History of Worcester

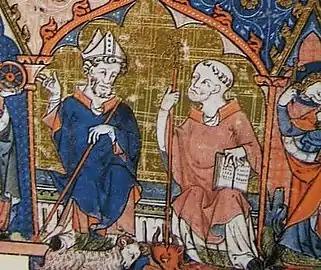
Oswald and Eadnoth, from a late 13th to early 14th century psalter

Worcester in the years before the first millennium was a centre of monastic learning and church power. Oswald of Worcester was an important reformer, appointed Bishop in 961, jointly with York. The last Anglo-Saxon Bishop of Worcester, Wulfstan, or St Wulstan, was also an important reformer, and stayed in post until his death in 1095.